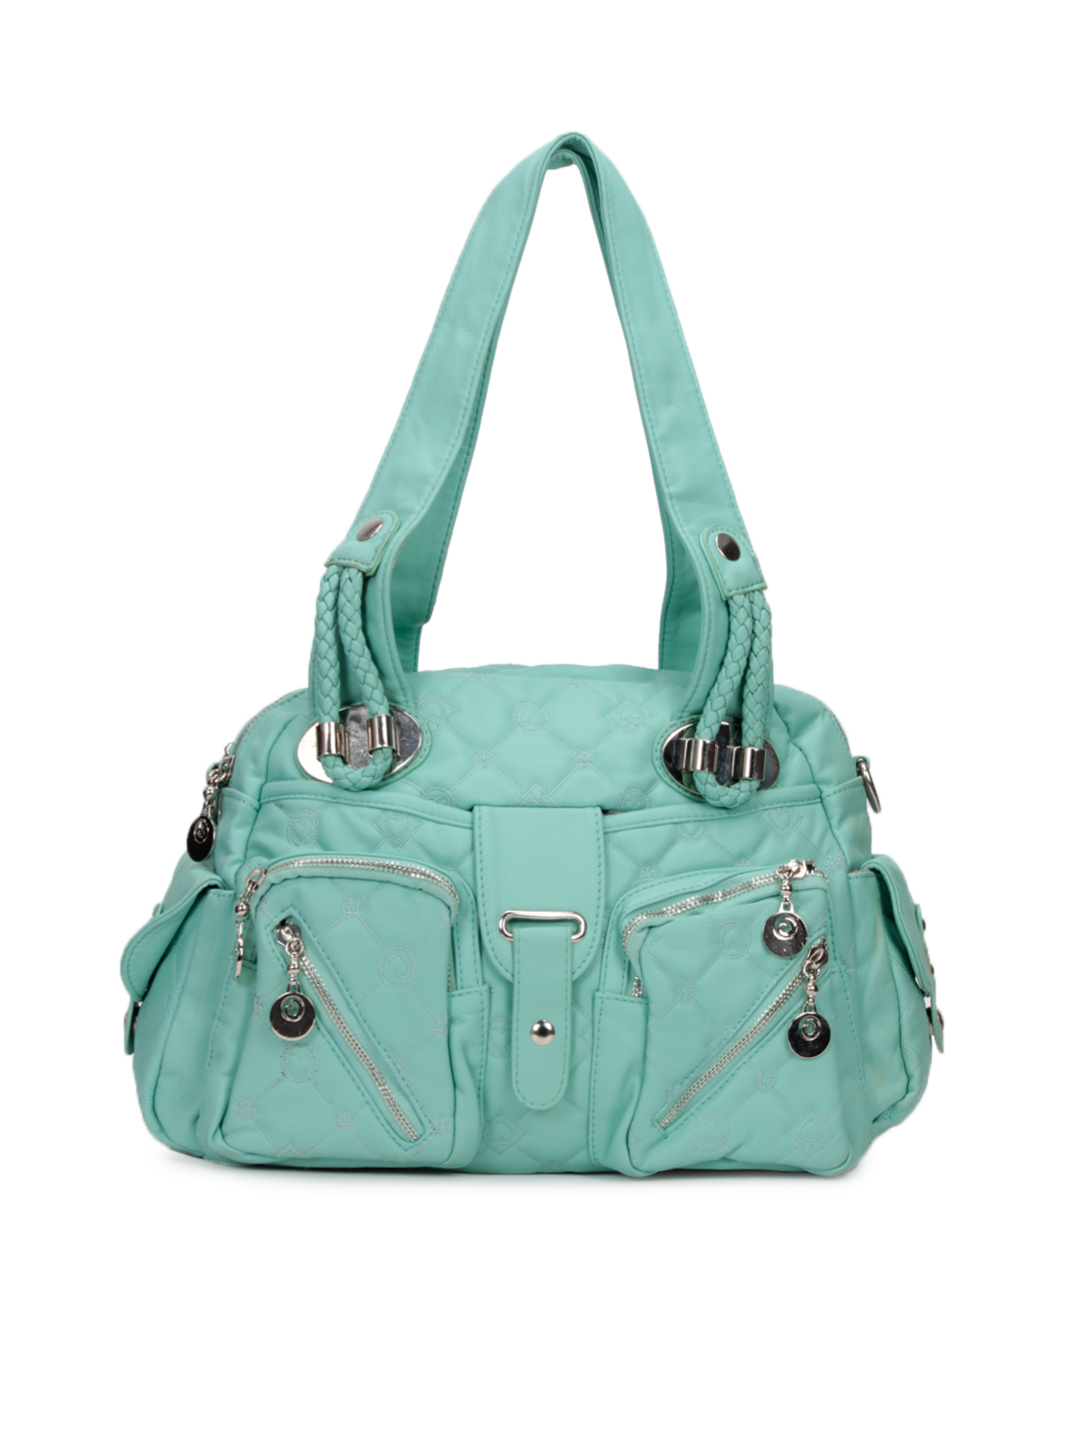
Kiara Women Leatherette Light Green Handbag
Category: Accessories / Bags / Handbags
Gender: Women
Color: Green
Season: Summer 2012
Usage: Casual